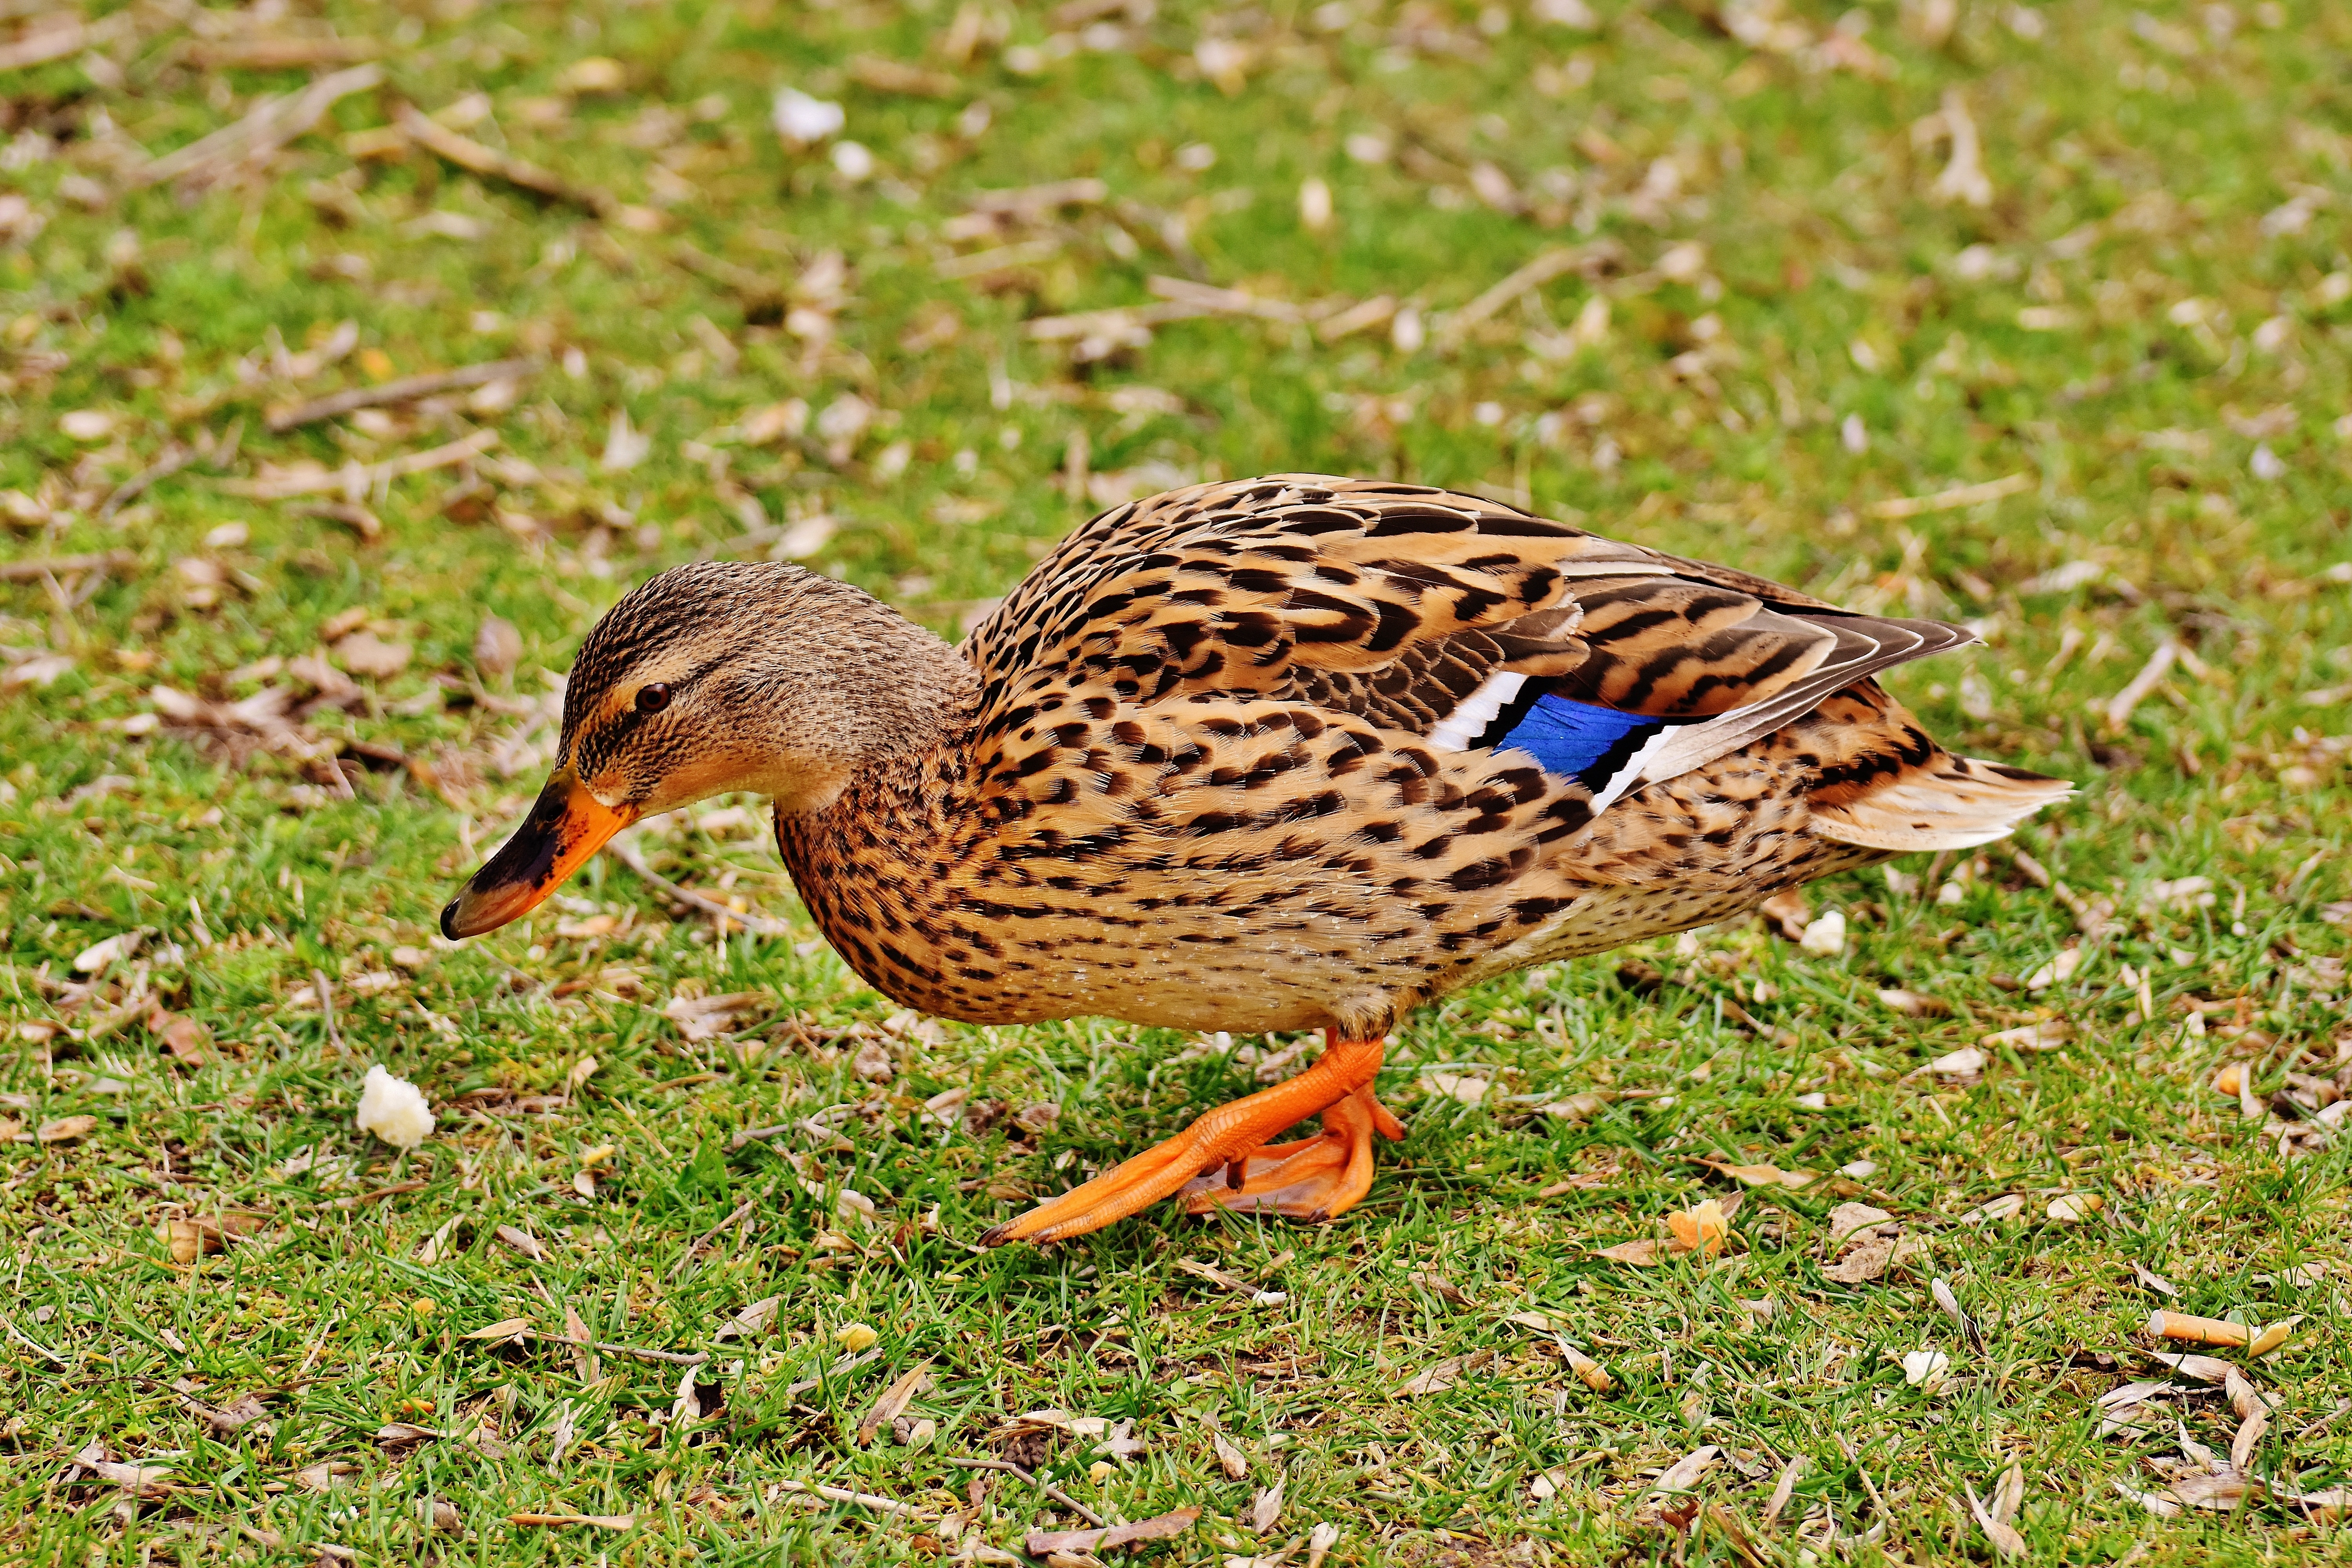
nature, bird, prairie, animal, female, wildlife, swim, beak, brown, feather, fauna, striped, plumage, duck, vertebrate, bill, waterfowl, species, water bird, animal world, aquatic animals, wildlife photography, mallard, shorebird, light brown, duck bird, brownish, anas platyrhynchos, swimming duck, ducks geese and swans, mallard female